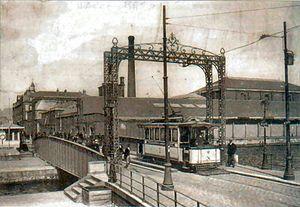
La Compagnie française de matériel de chemin de fer, est une entreprise de construction ferroviaire située à Ivry-sur-Seine. Elle est fondée en 1872, en reprenant les actifs de la Société Charles Bonnefond et Cⁱᵉ spécialisée dans la construction de matériel ferroviaire.
Le tramway du Havre fut construit lorsque la municipalité chercha, comme beaucoup de villes françaises à la fin du XIXᵉ siècle, à s'équiper d'un mode de transport urbain moderne capable de multiplier les possibilités de déplacement de ses habitants. Le tramway, inauguré au Havre en 1874, d'abord à traction hippomobile, puis électrique, remplit ses fonctions jusqu'à la Première Guerre mondiale, transportant plus de 20 millions de personnes en 1913.
Le Tramway du Havre est un réseau de tramway composé de deux lignes en service depuis le 12 décembre 2012 desservant Le Havre en reliant la ville basse aux quartiers de Mont-Gaillard et Caucriauville situés en ville haute.